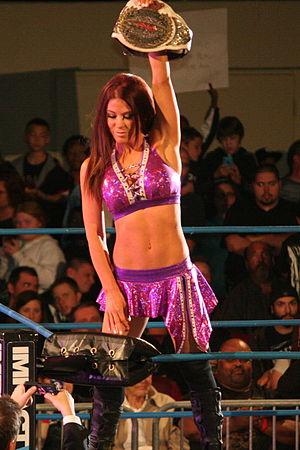
Ashley Nichole Simmons, plus connue sous le pseudonyme de Madison Rayne, est une catcheuse américaine actuellement employée par Impact Wrestling.